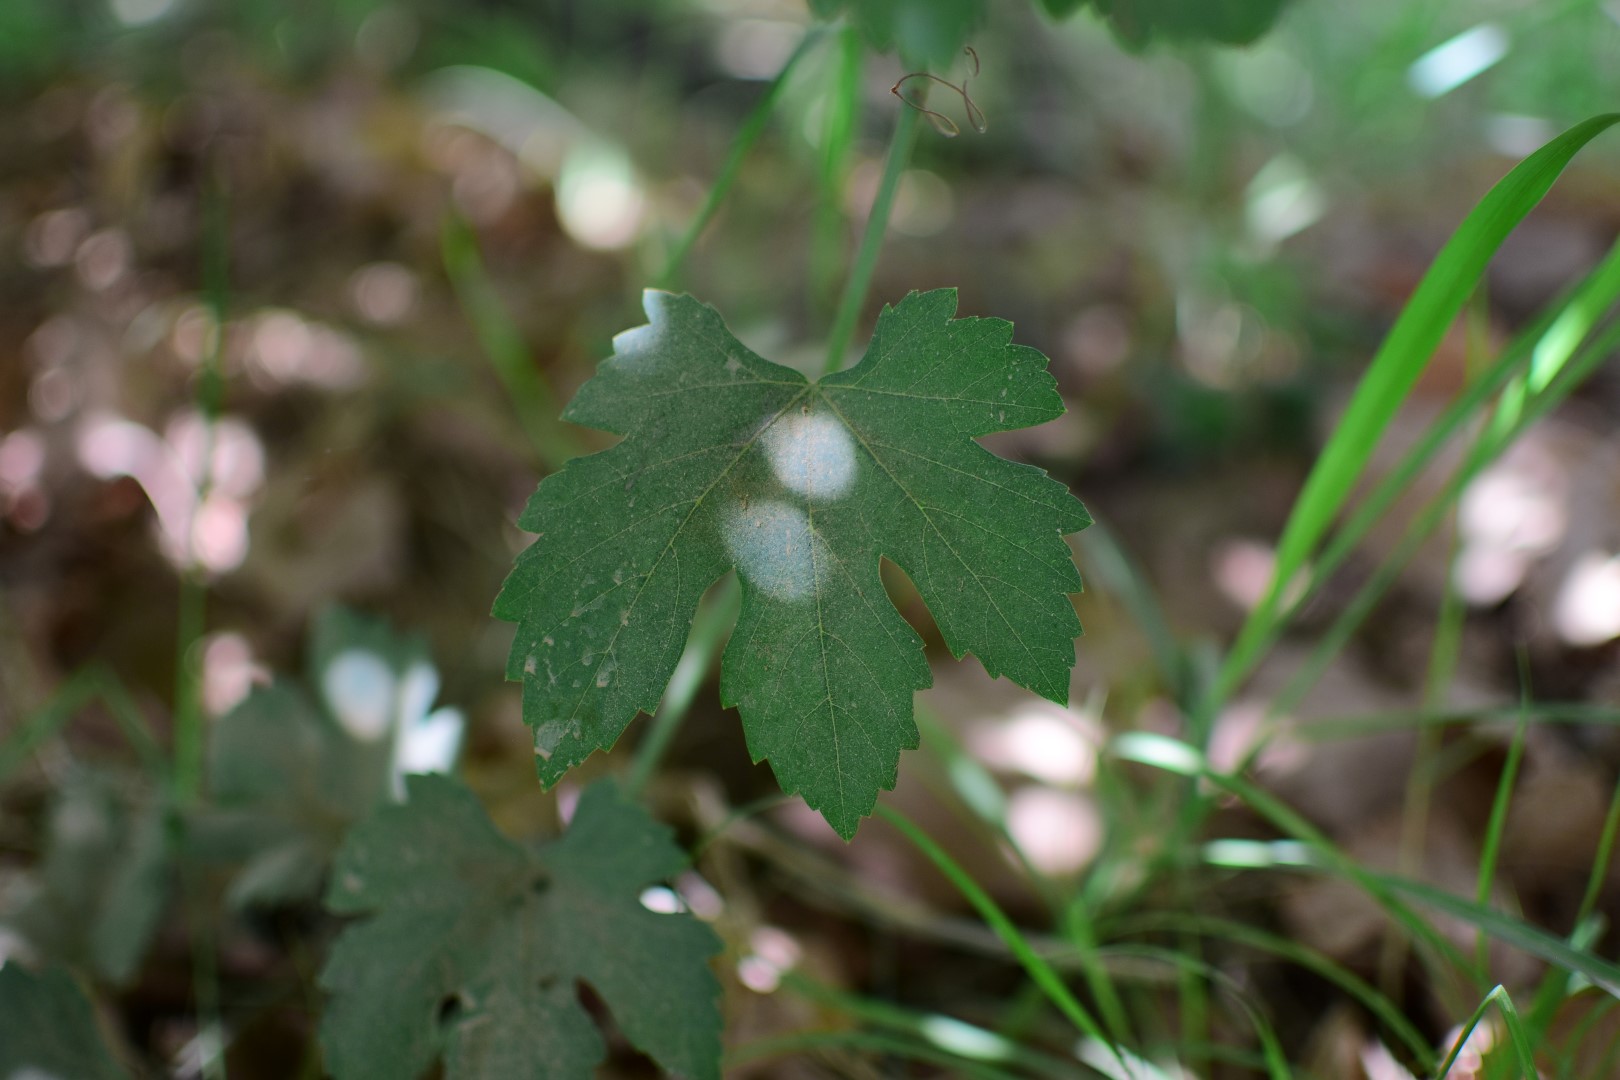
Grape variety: Halawani